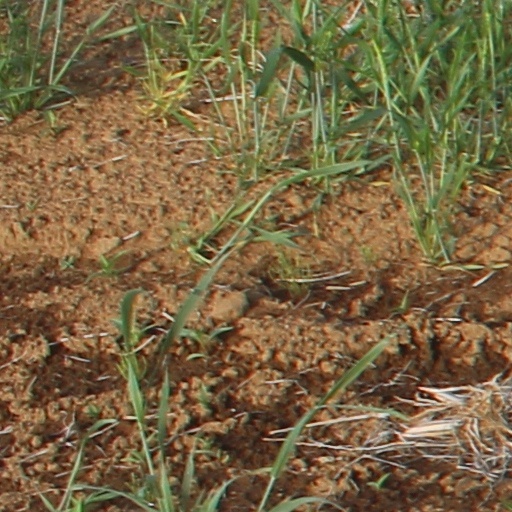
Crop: wheat